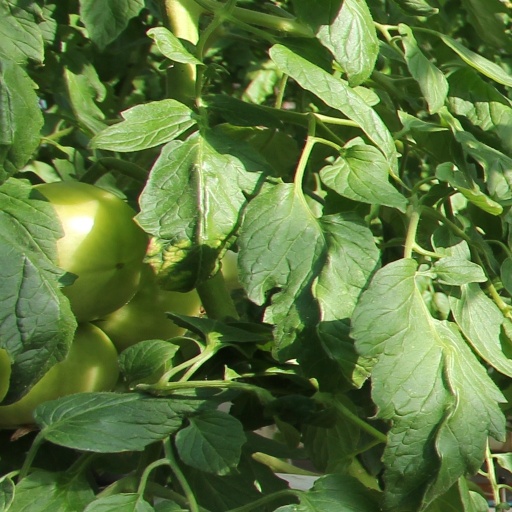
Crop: tomato